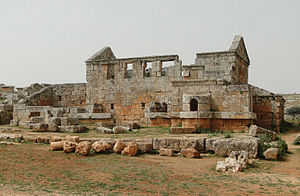
Døde byer / Byggemetoder og byggeformer / Beboelseshuse
Døde byer kaldes ruinerne af de tidligere omkring 700 landsbylignende bosættelser fra senromersk og tidlig byzantinsk tid i det nordsyriske kalkstensmassiv, et område som på den tid kaldtes Belus. Bosættelsernes blomstringstid begyndte i 300-tallet e.Kr. og var baseret på dyrkning og salg af oliven, vin og korn. Indtægterne fra det overvejende feudalt organiserede samfund blev investeret af de græsktalende jordejere i overdådigt udførte villaer, offentlige bygninger og frem for alt i massive kalkstenskirker. De fleste af beboerne konverterede til kristendommen i løbet af 300-tallet. I de døde byers område fandt udviklingen af det syriske kirkebyggeri sted fra den enkle kirke i landsbyerne til katedralerne i byerne. I begyndelsen af 600-tallet – endnu før den arabiske erobring – begyndte den økonomiske nedgang af grunde, der endnu kun gøres formodniger om. I de to følgende århundreder blev landsbyerne gradvist forladt.